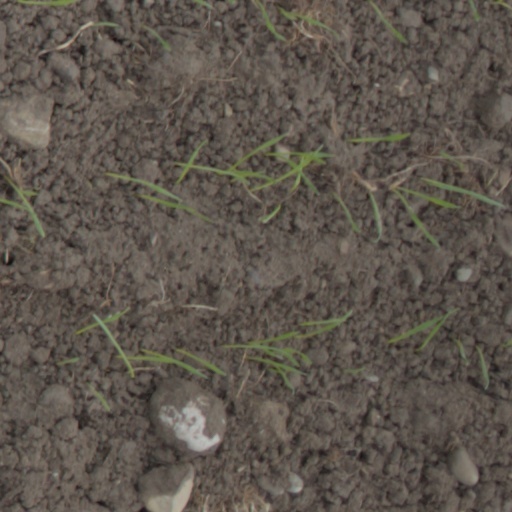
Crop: wheat